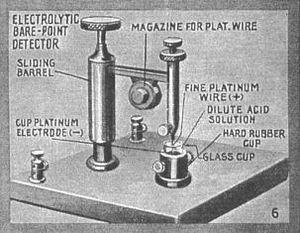
Circuit du poste à détecteur électrolytique. Dès le début du XXe siècle. Une pile, un potentiomètre et un écouteur applique une tension au détecteur électrolytique. La polarisation électrolytique de l'anode est très rapide. L'anode est un fil de platine très fin de 1/100 de millimètre. Le signal alternatif du circuit inductance-condensateur dépolarise partiellement l'anode aux rythmes de la modulation d'amplitude, ce qui oblige la pile à fournir un nouveau courant pour repolariser l'anode. L'écouteur parcouru par ce courant repolarisant aux rythmes de la modulation d'amplitude et fait entendre une image de la modulation. ( La cathode est une plaque ou un gros fil de platine ou de plomb ). Le détecteur électrolytique fonctionne avec l'application d'une source auxiliaire bien déterminée entre 1,5 volt à 2,5 volts pour la fonction détectrice cathode anode. Pour le réglage du détecteur électrolytique, mètre la tension de la source auxiliaire au maximum environ: 2,5 volts. Dès que l'électrolyse de l'eau bouillonne, un bruit et perçu dans l’écouteur, réduire lentement la tension jusqu’à la disparition complète de tout bruit. Puis Connecter l’antenne. Refaire le réglage régulièrement et en cas de changement de température, en cas de changement de pression barométrique, en cas d’une vibration, en cas de choc…. Le détecteur électrolytique à une sensibilité de 7 nanowatts. Le détecteur électrolytique est seulement utilisable dans les stations fixes, instable aux vibrations, aux mouvements. Donc inutilisable dans les stations radios mobiles
Dès le début du XXᵉ siècle, le détecteur électrolytique était l'un des premiers dispositifs capables de rendre les signaux radios audibles avec une paire d'écouteur ou un casque audio. Il fut progressivement remplacé par le détecteur à galène, plus simple.